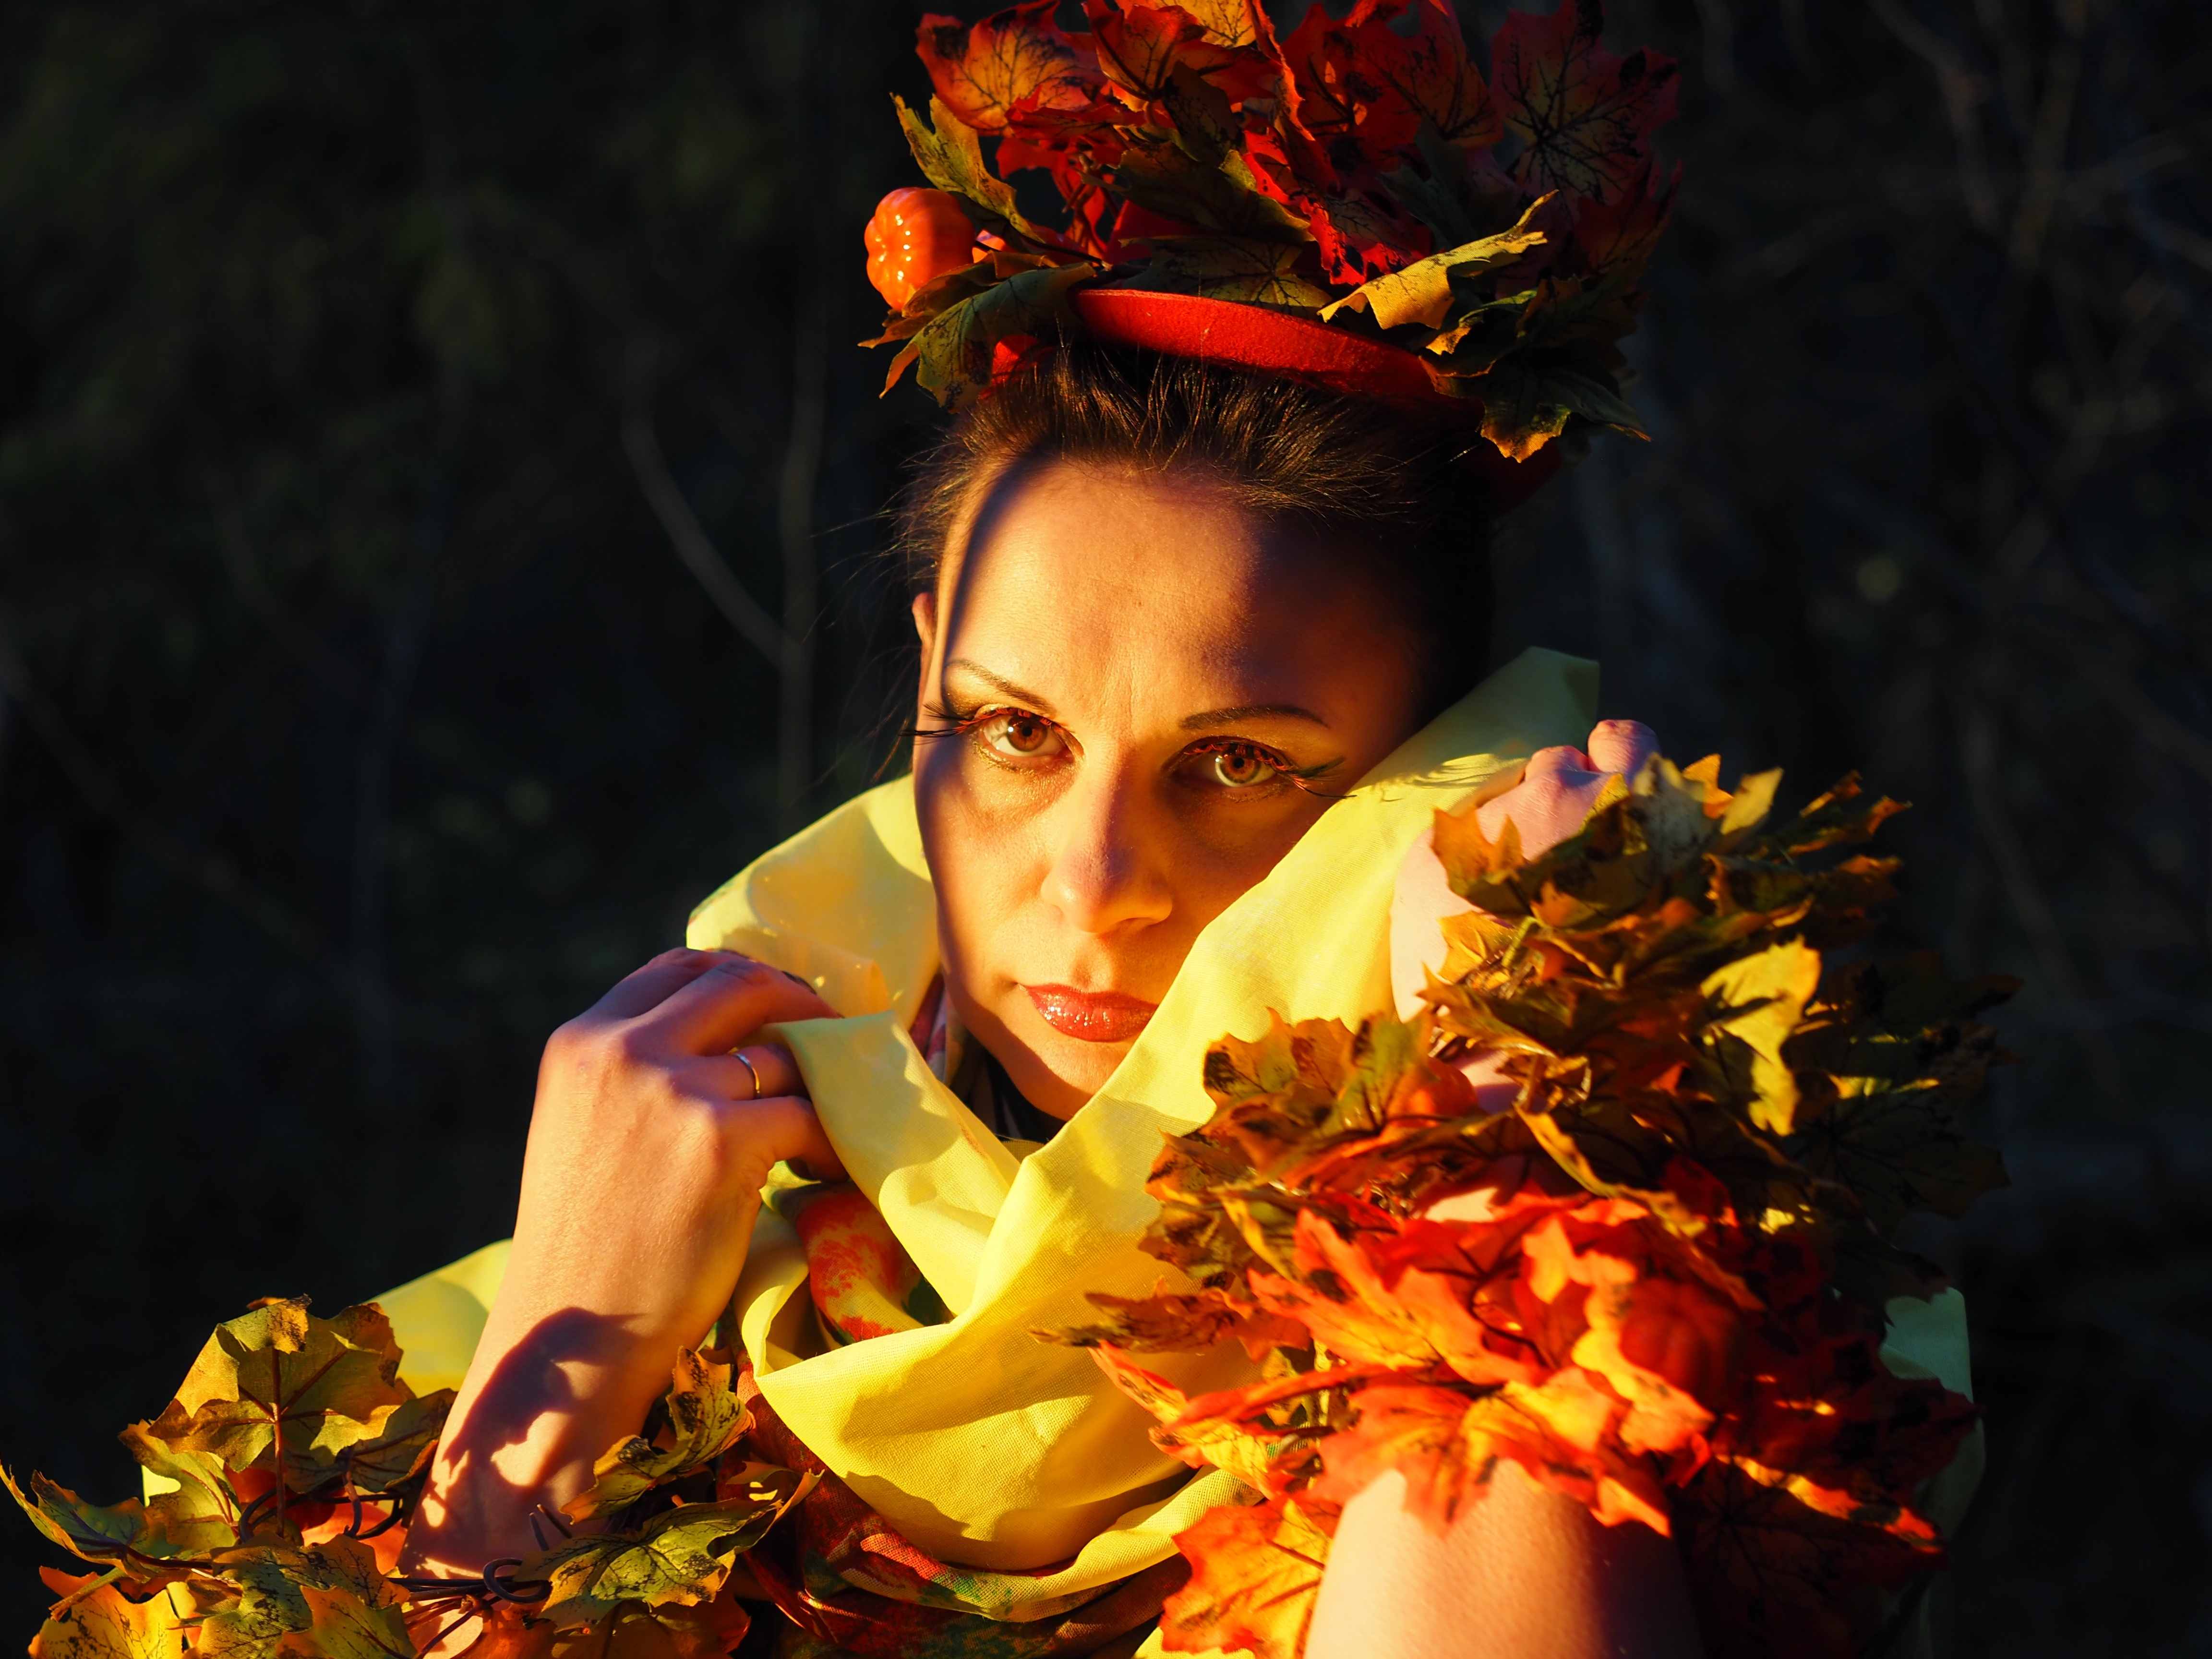
nature, person, light, girl, sun, woman, flower, photo, portrait, red, color, autumn, yellow, eyes, festival, temple, beautiful, tradition, posture, photoshoot, emotions